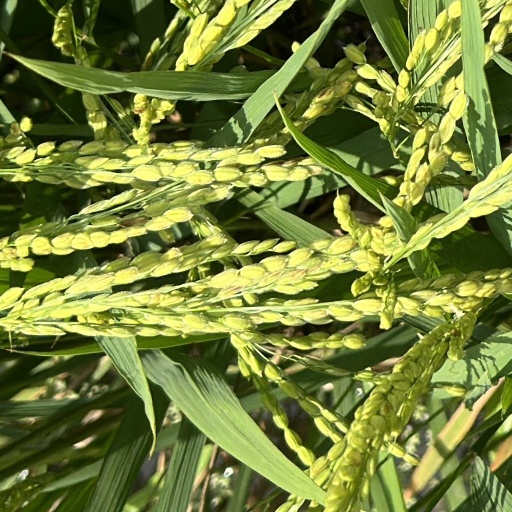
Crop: rice